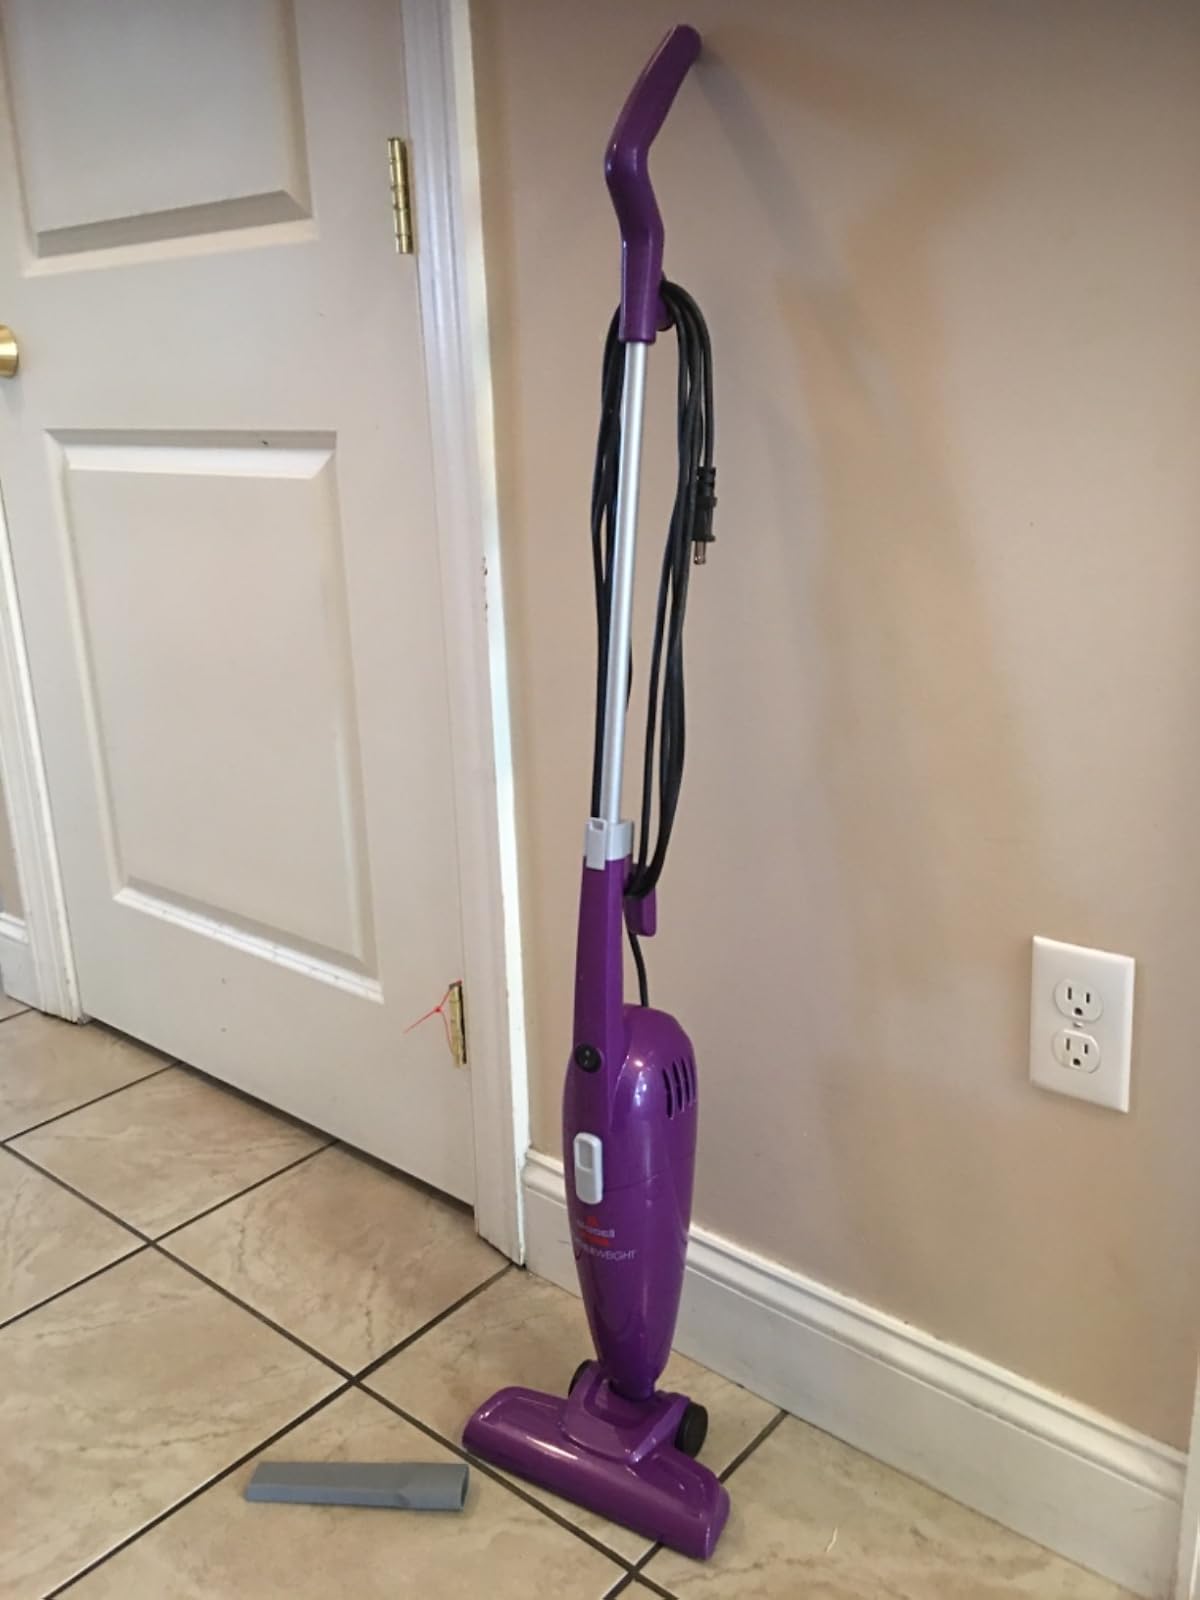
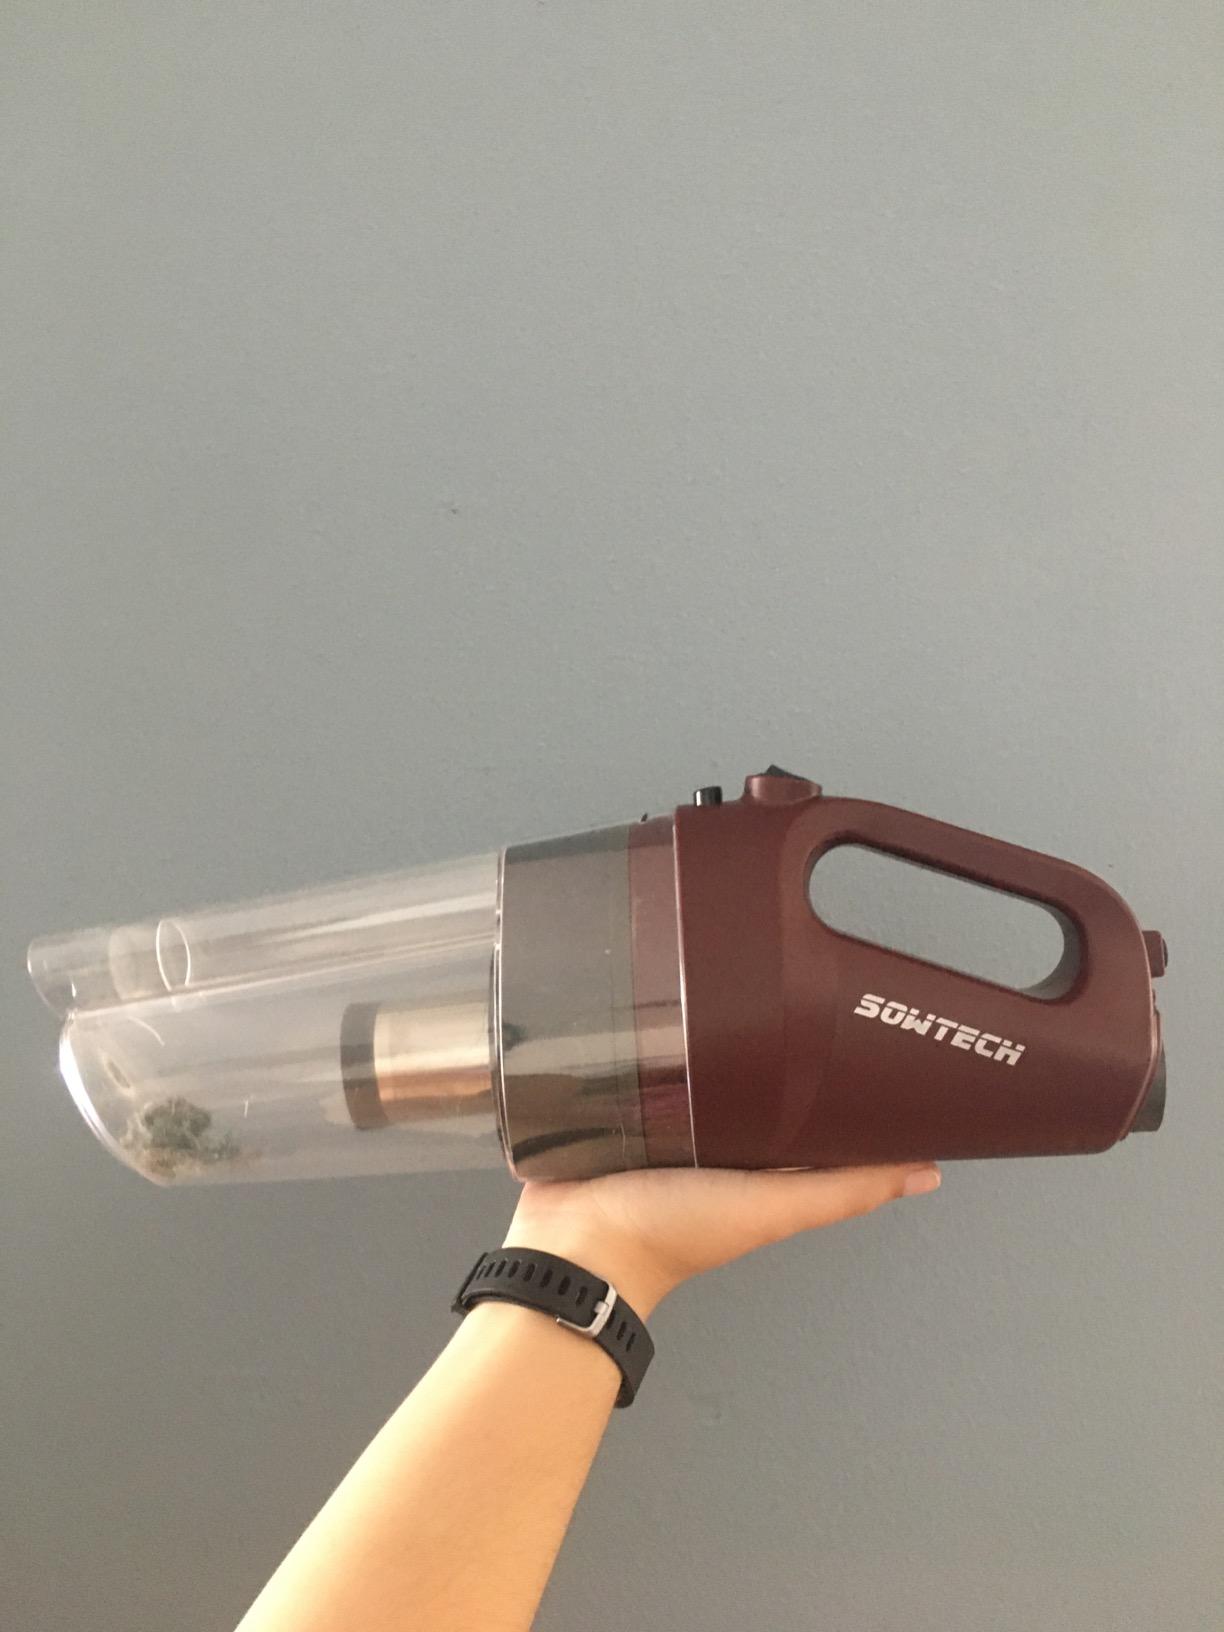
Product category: items_vacuum
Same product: no